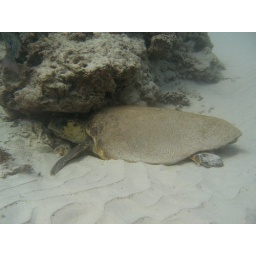
This giant turtle was lay under a rock resting, he wasn't bothered at all by me or my camera